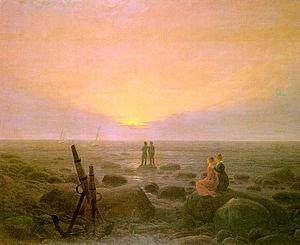
Caspar David Friedrich, né le 5 septembre 1774 à Greifswald et mort le 7 mai 1840 à Dresde, est un peintre et dessinateur allemand, considéré comme l'artiste le plus important et influent de la peinture romantique allemande du XIXᵉ siècle. Il est particulièrement connu pour ses tableaux Le Voyageur contemplant une mer de nuages et La Mer de glace.